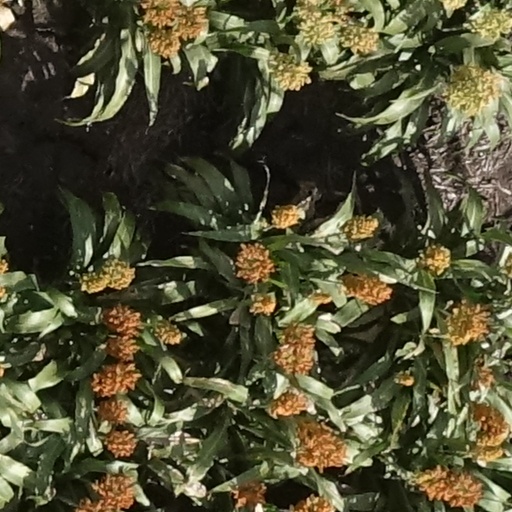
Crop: sorghum